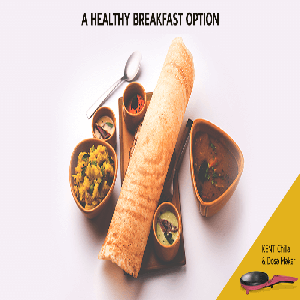
Dish: dosa